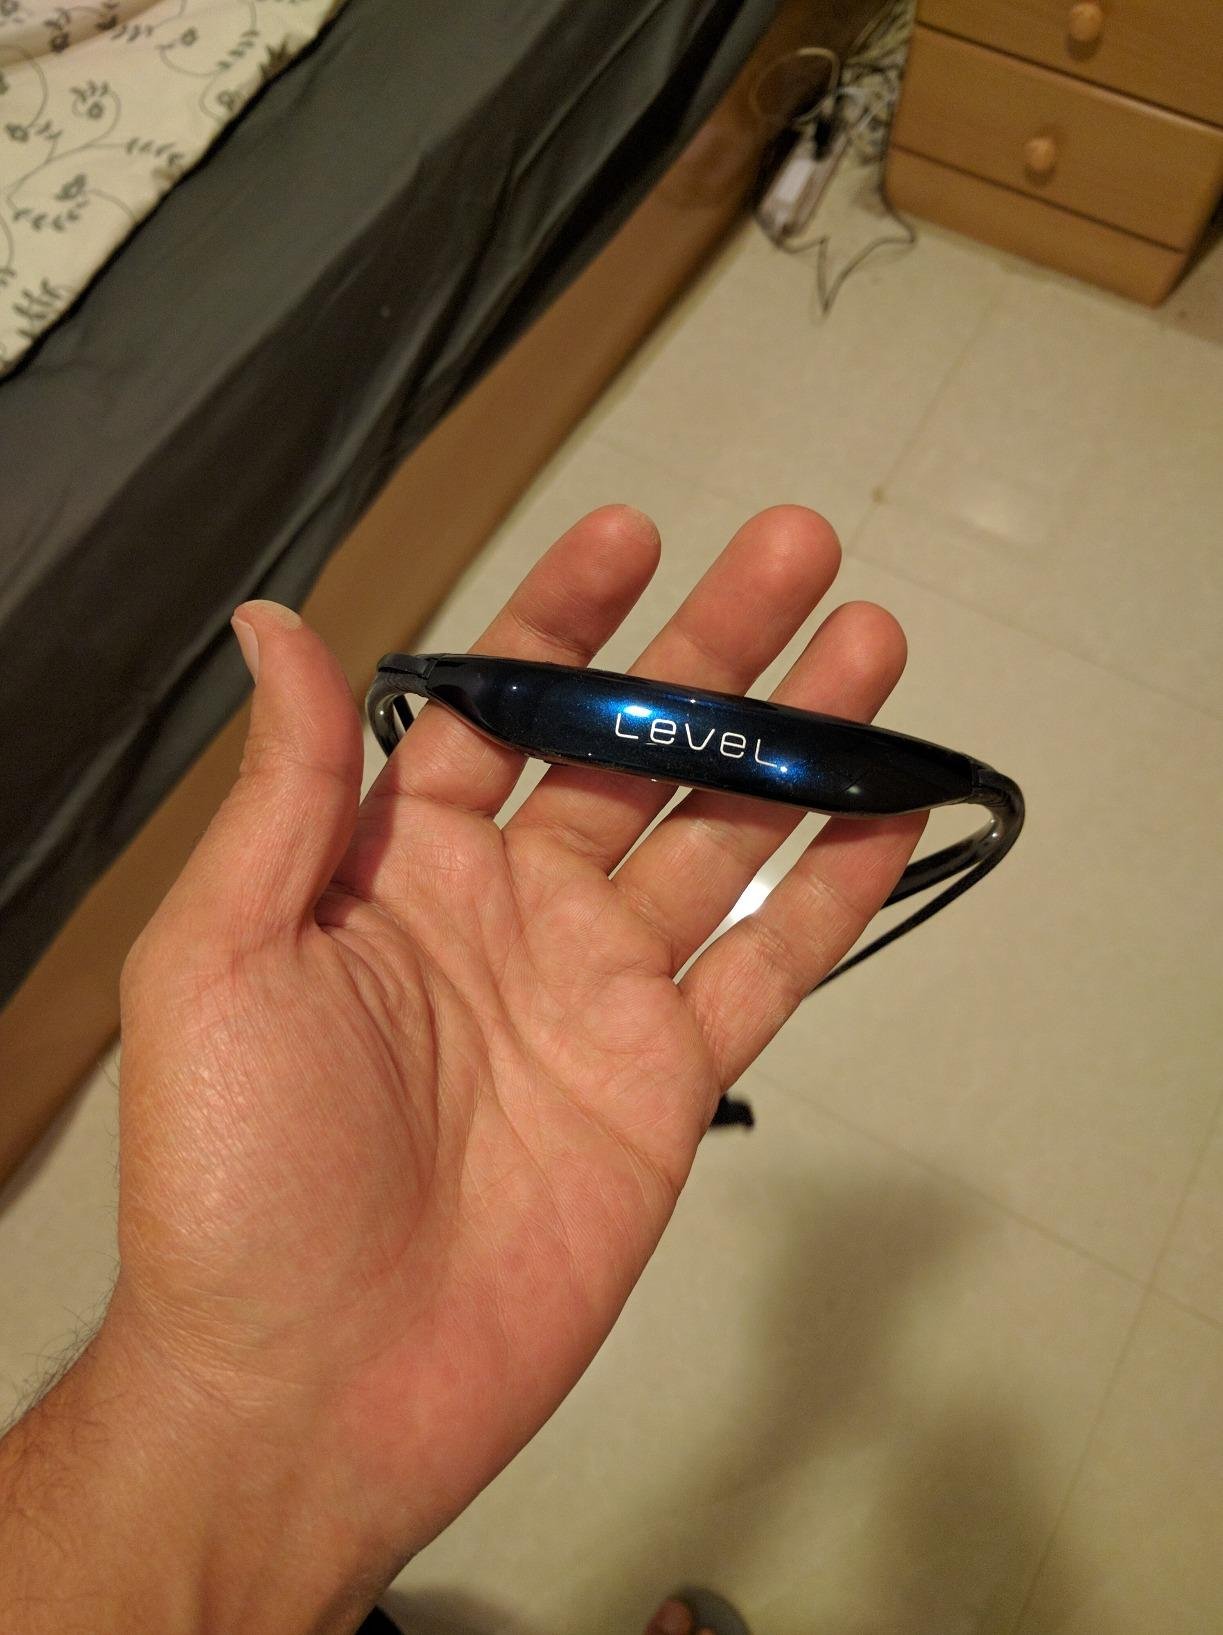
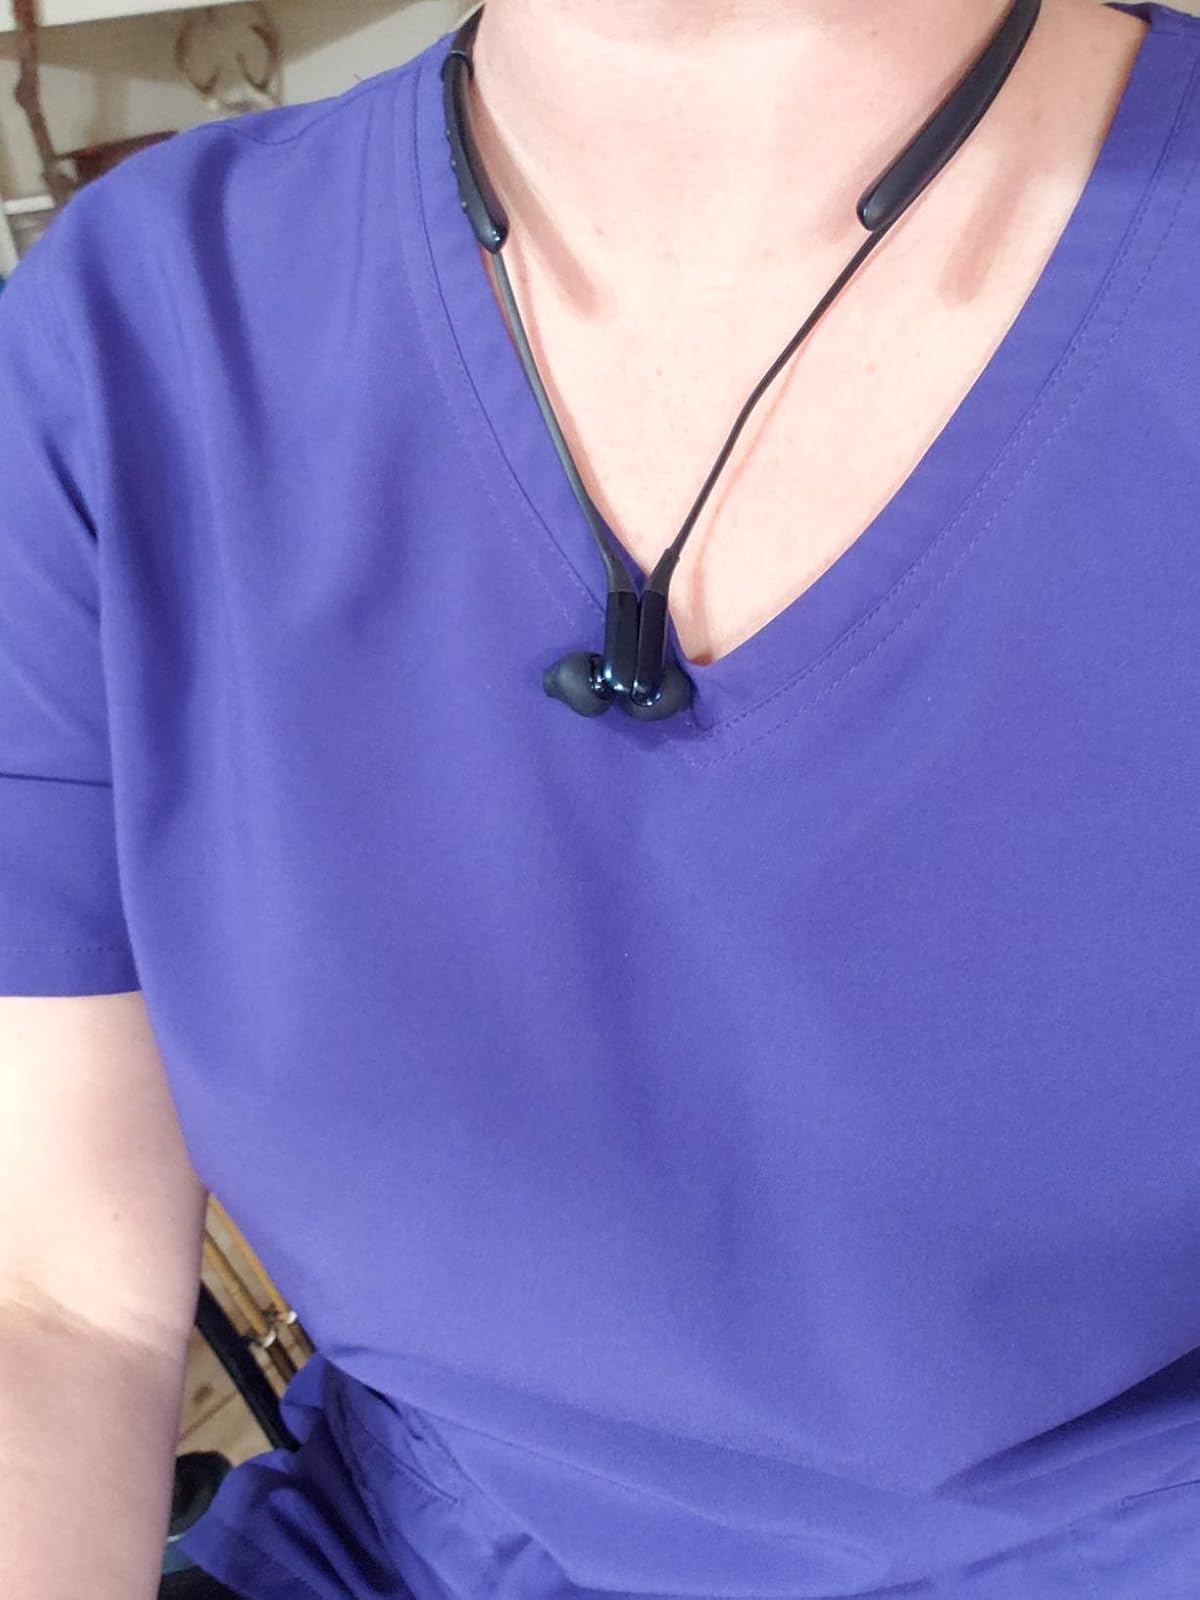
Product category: headphones
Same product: yes